The Battle Among the Clans

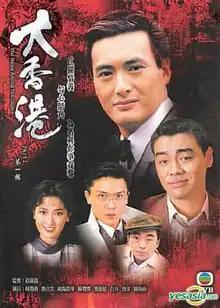
DVD cover

The Battle Among the Clans (大香港) is a Hong Kong clan drama series produced by TVB that took place from the mid-1940s to 1950s.